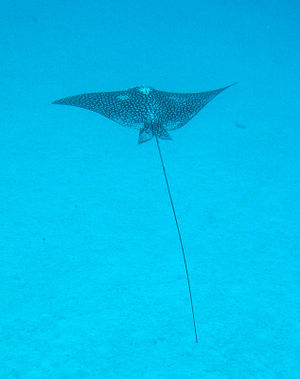
Rokker
Blåplettet pilrokke
Blåplettet pilrokke
Rokker er bruskfisk ligesom hajer.